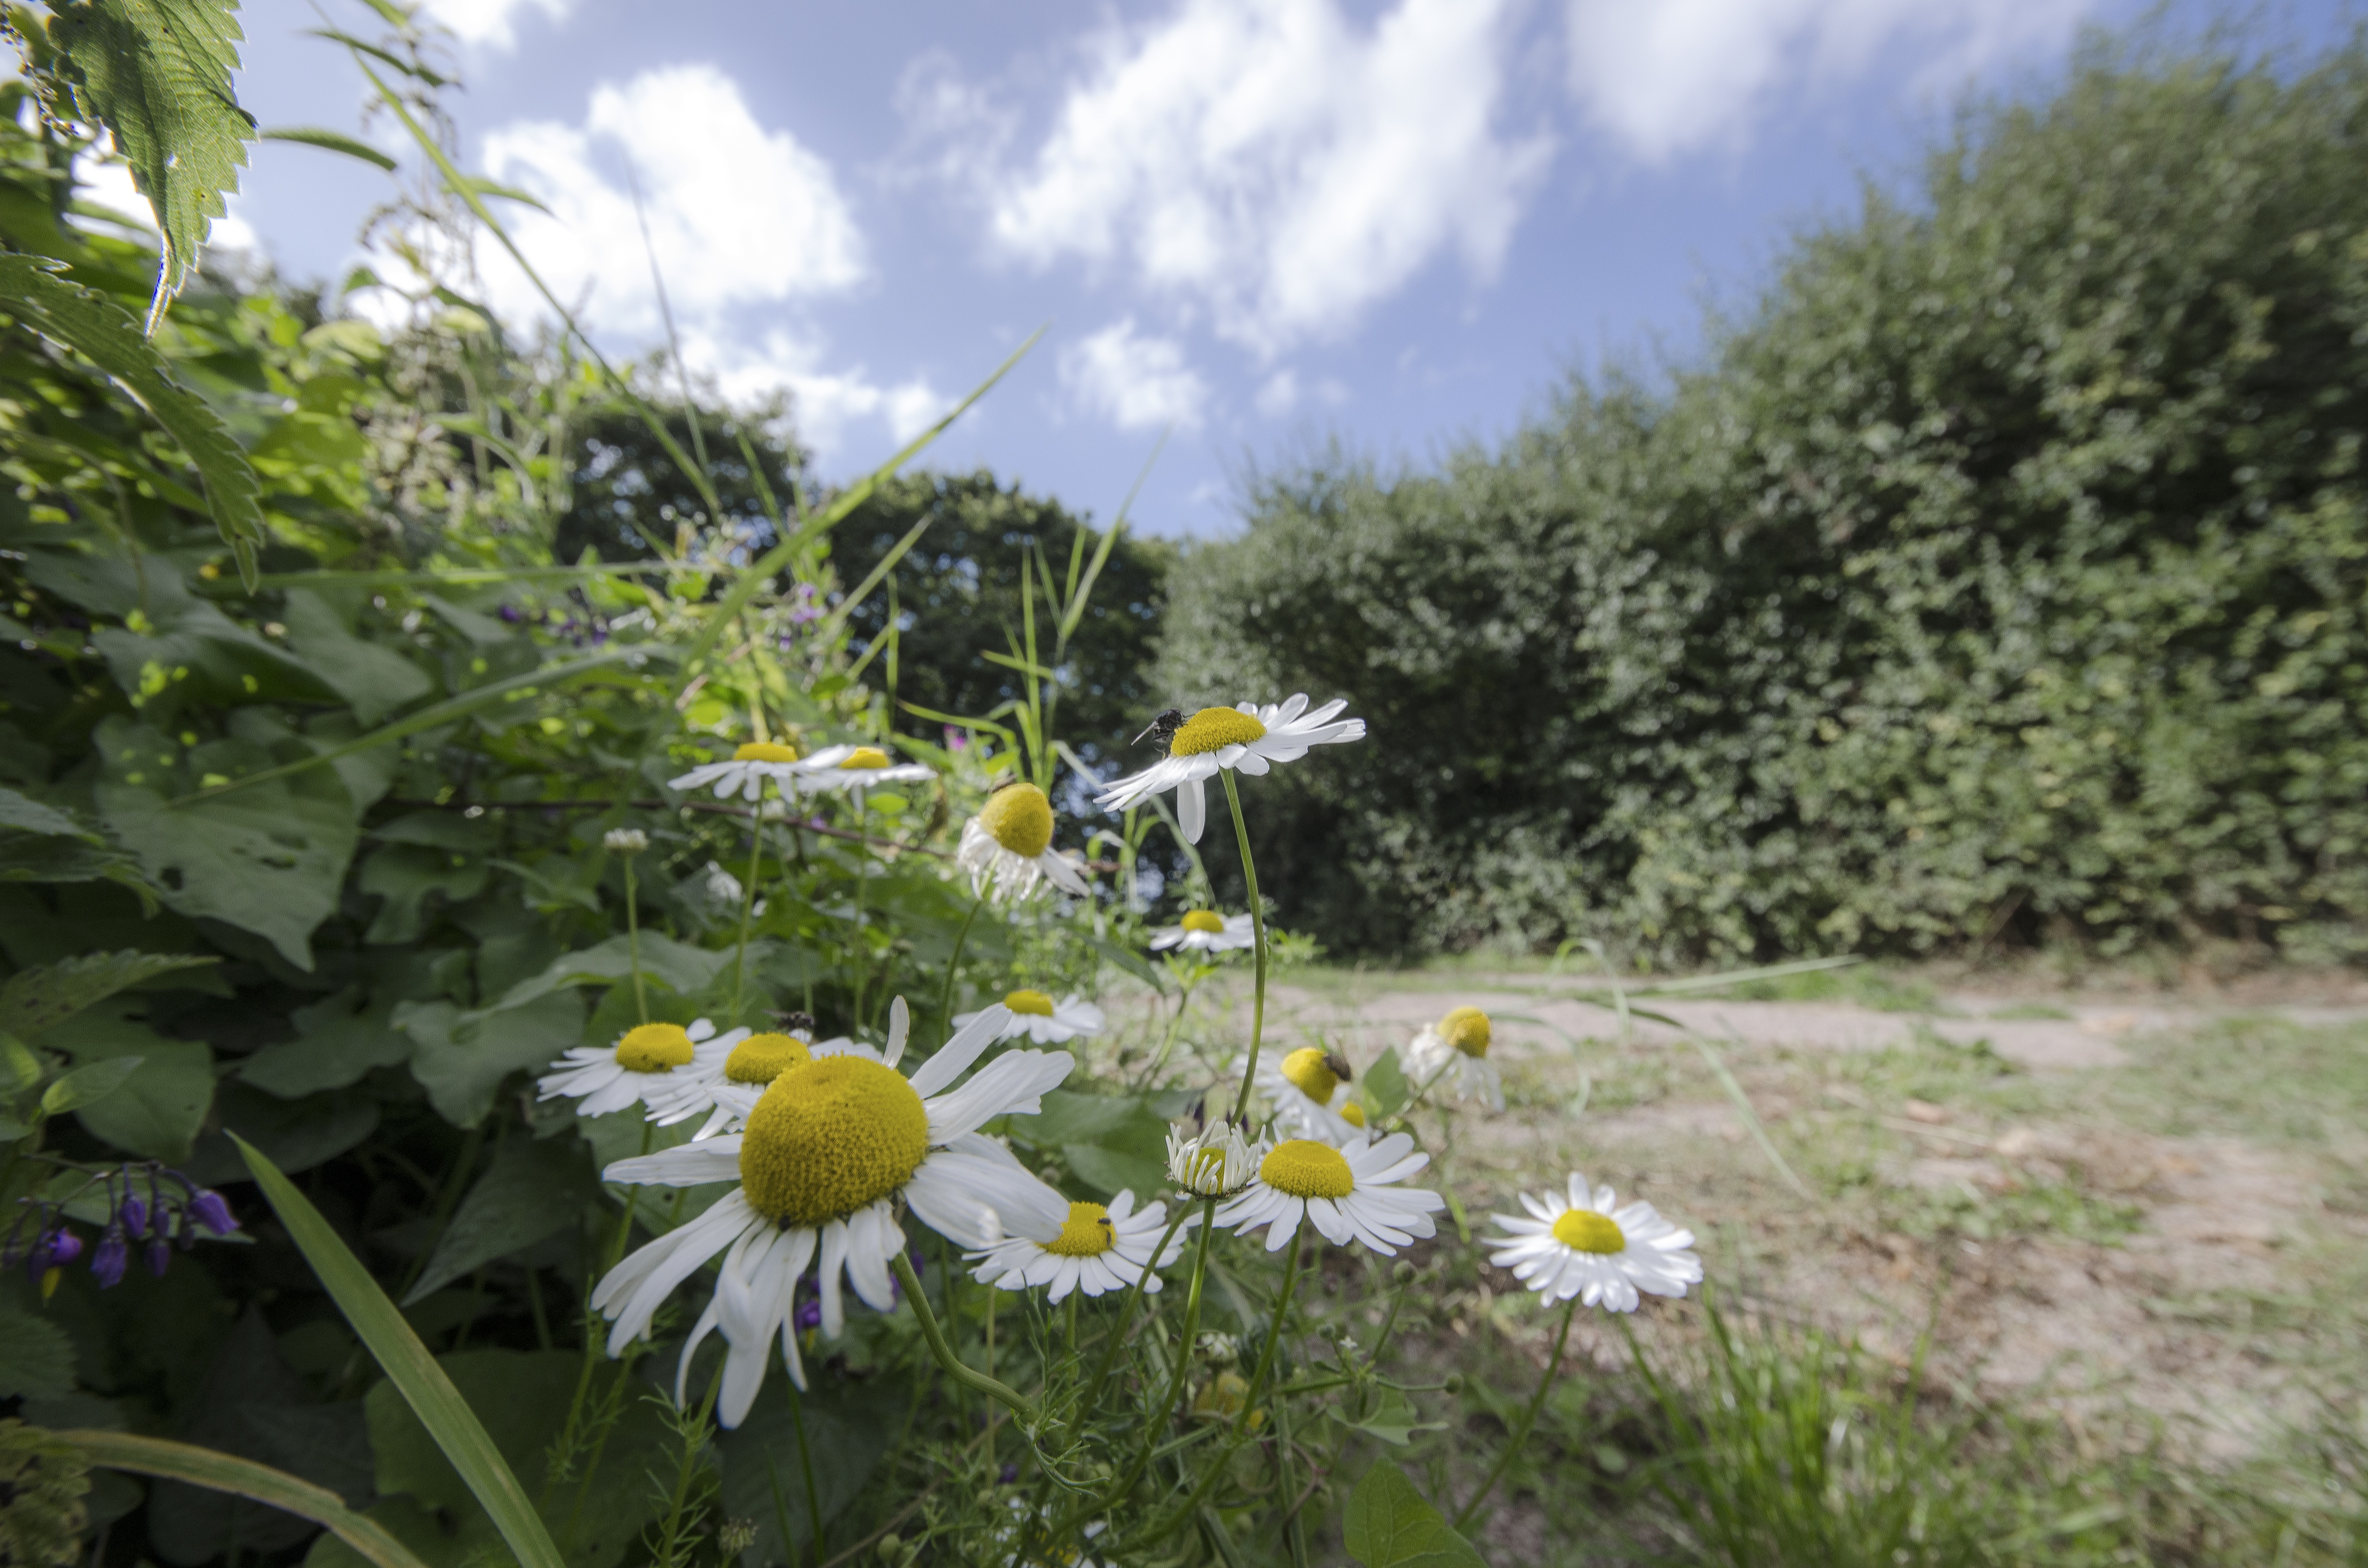
landscape, nature, grass, outdoor, blossom, plant, sky, white, field, meadow, flower, summer, floral, daisy, green, botany, blue, yellow, garden, flora, wildflower, vegetation, ecosystem, flowering plant, daisy family, land plant